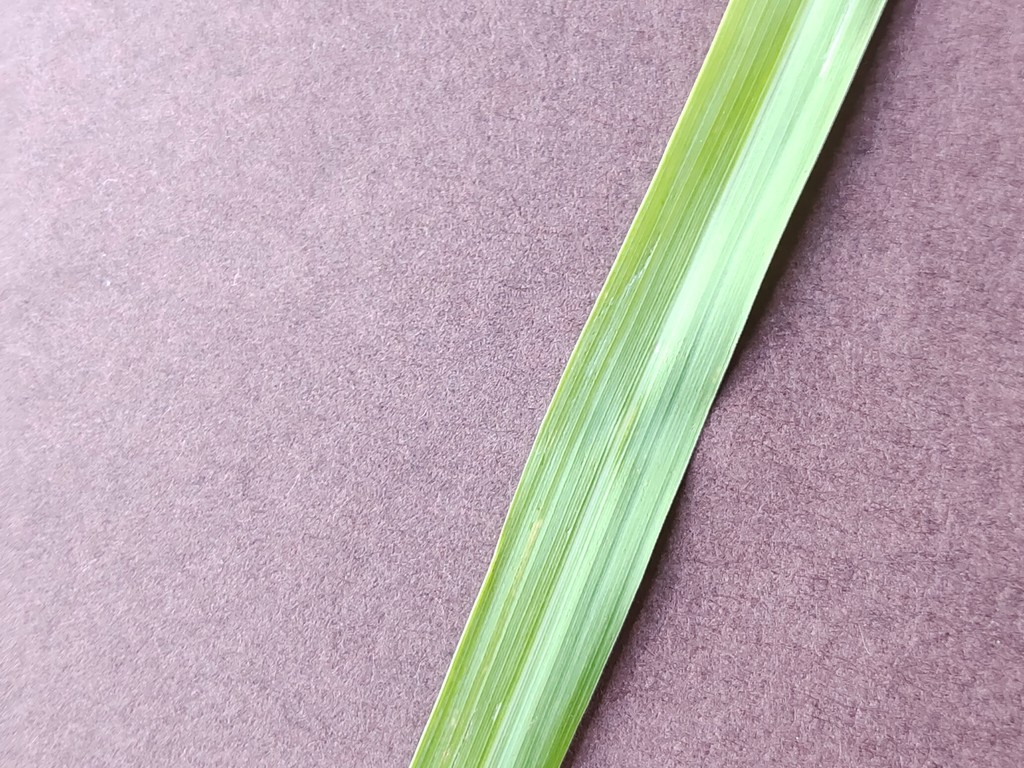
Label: Healthy